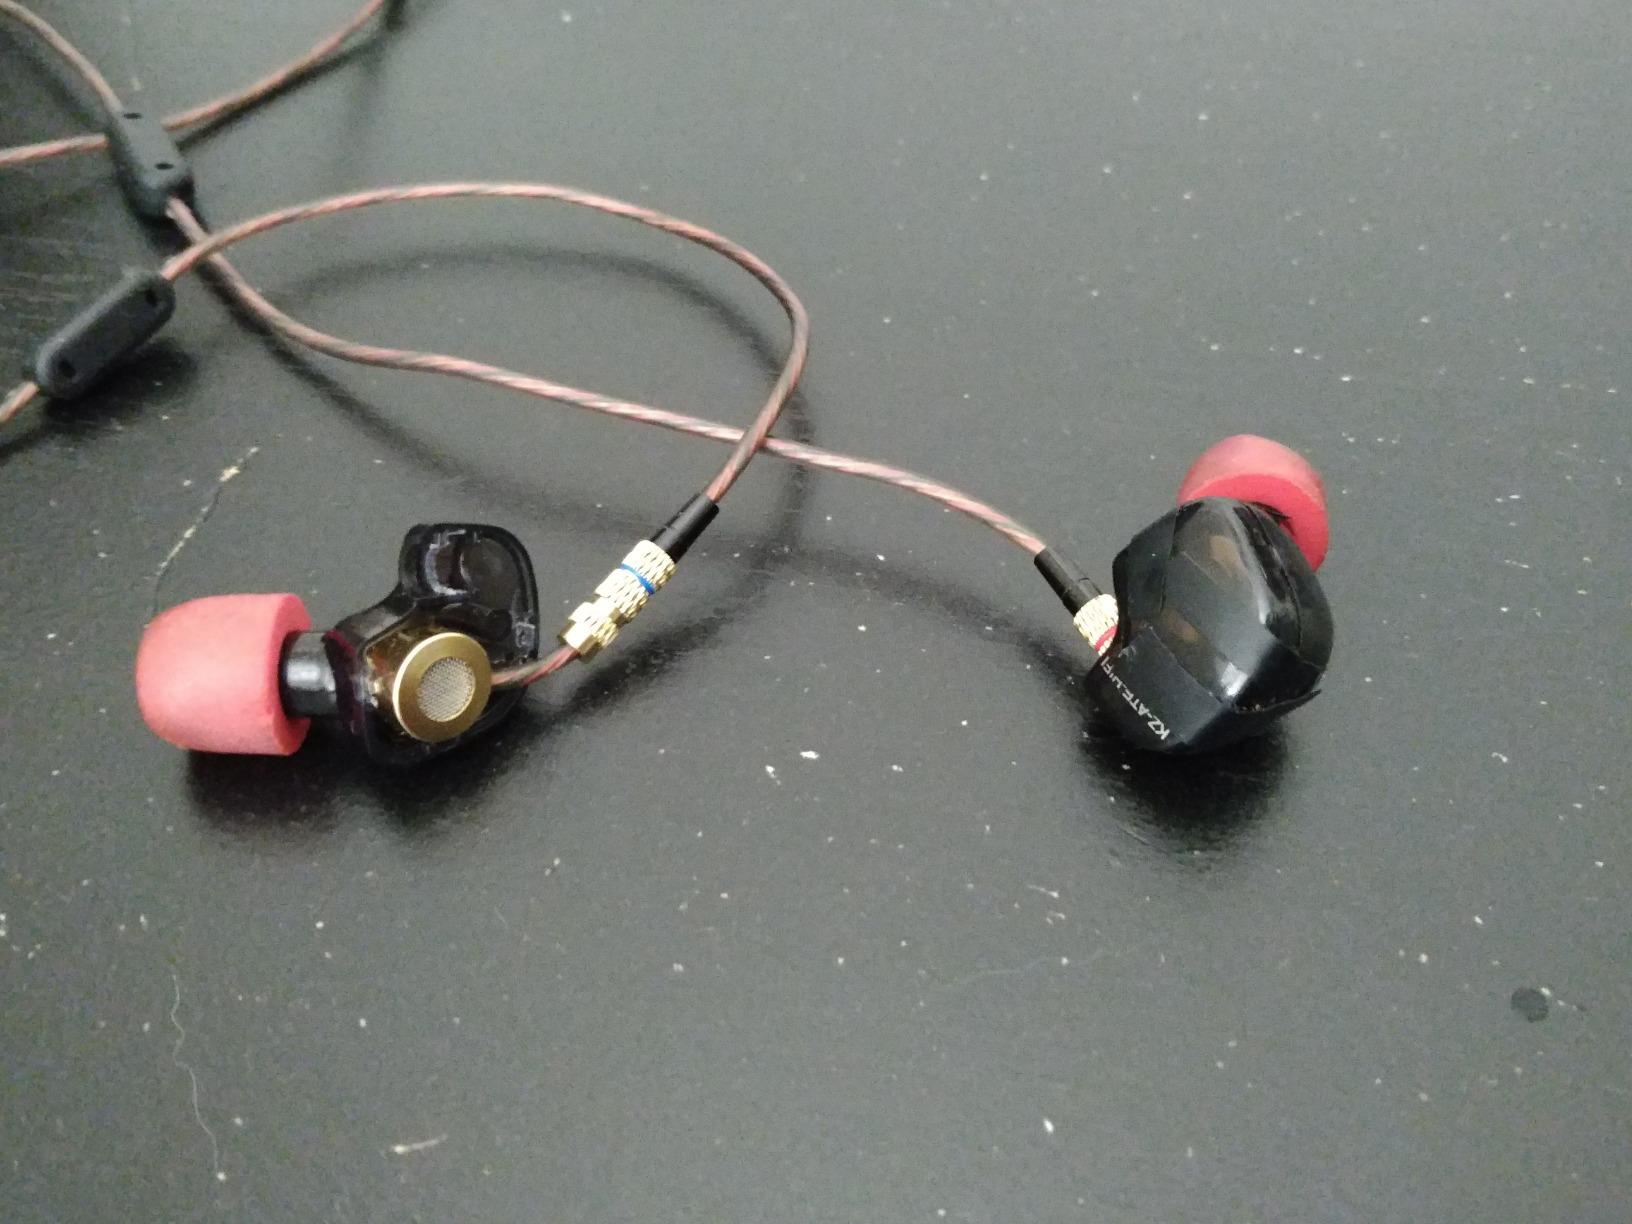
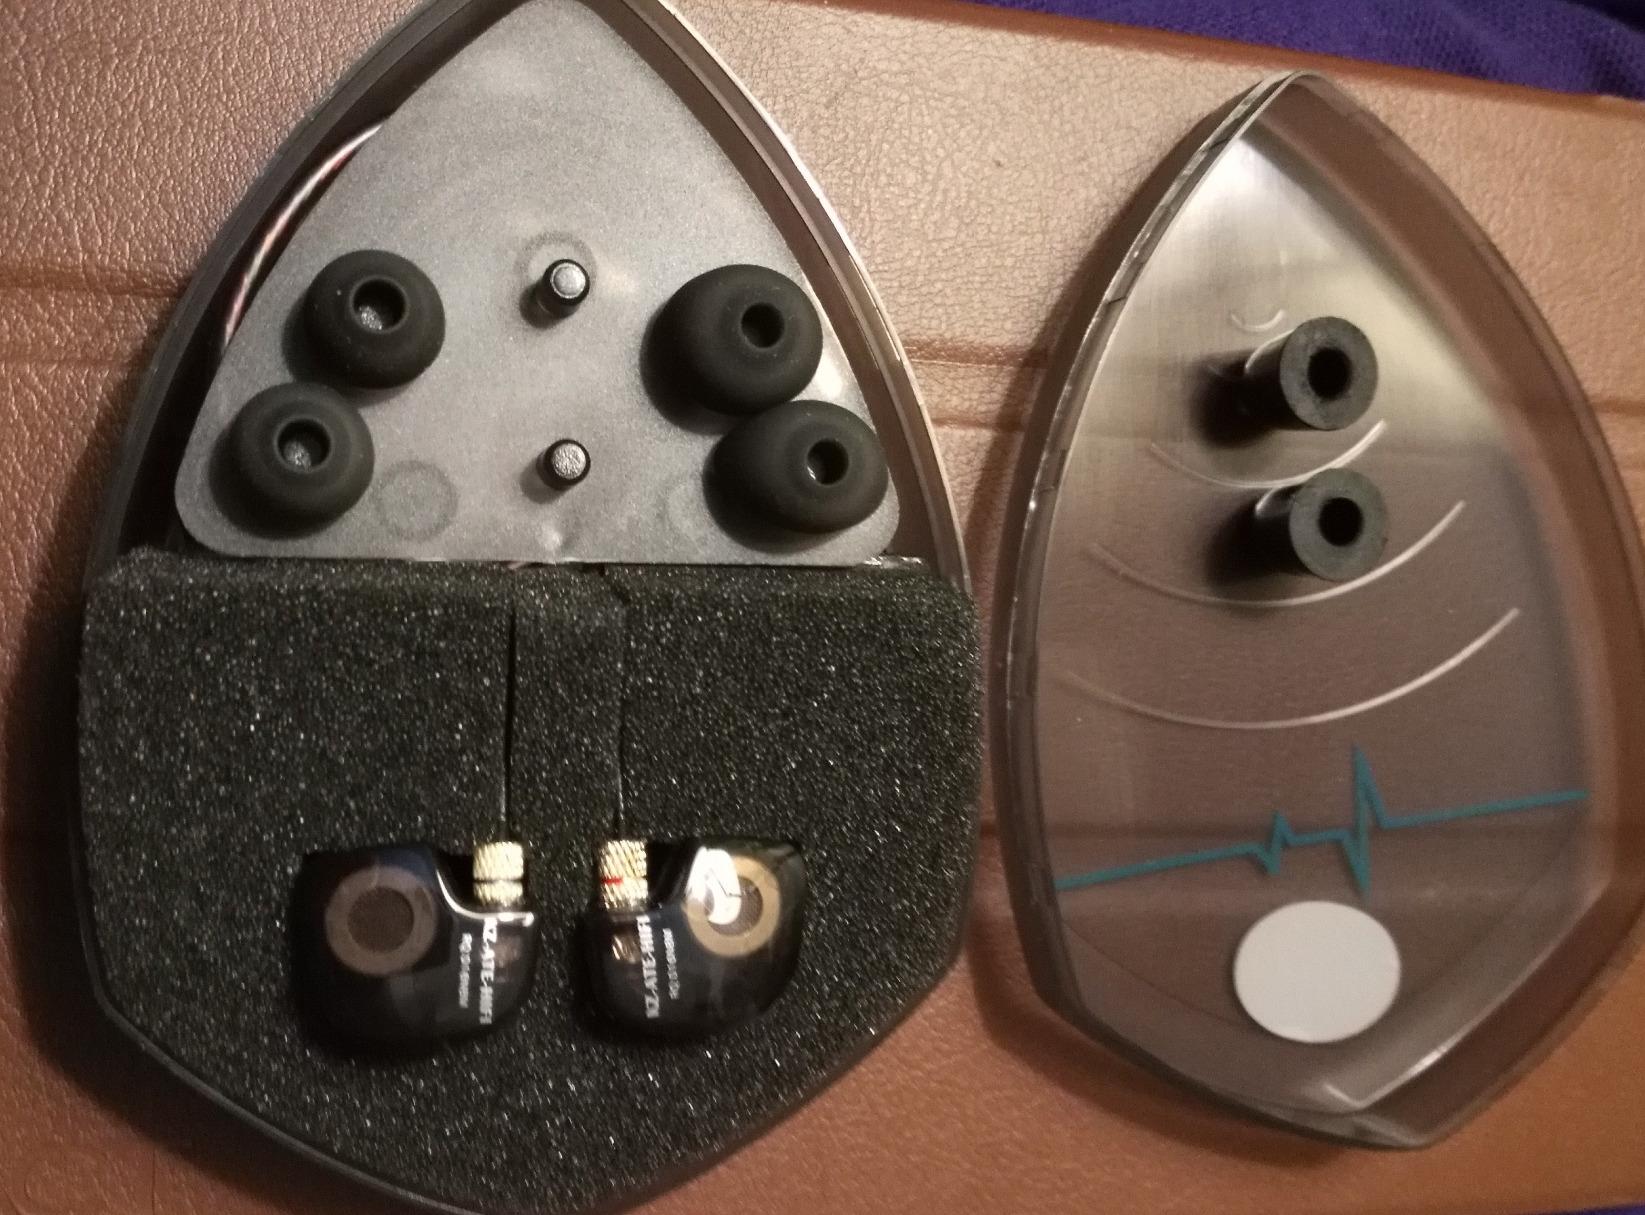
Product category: headphones
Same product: yes